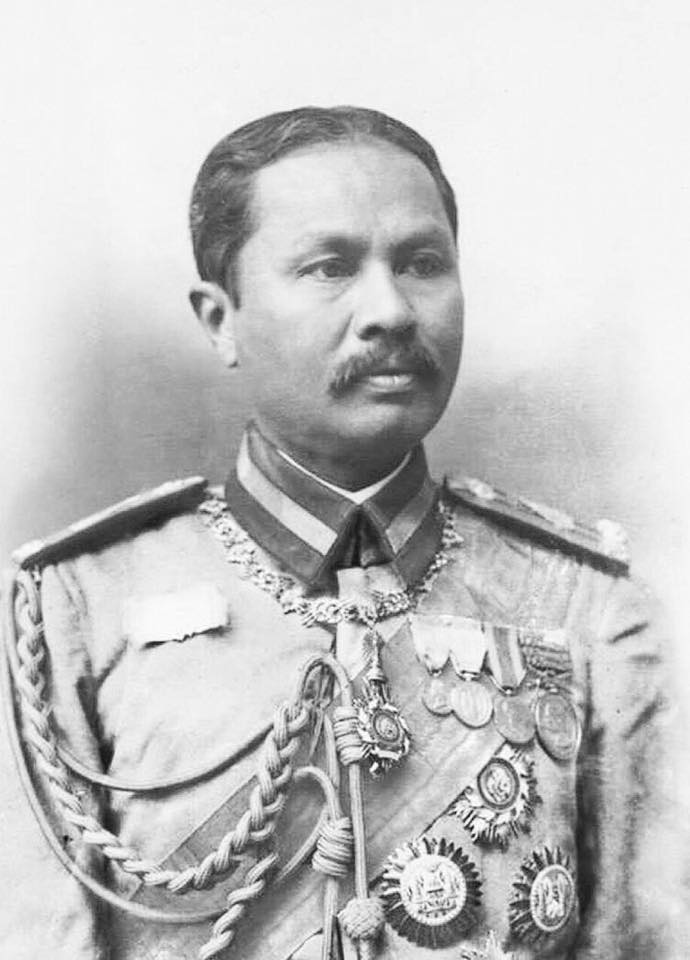
พระเจ้าบรมวงศ์เธอ กรมหลวงสรรพสาตรศุภกิจ

infobox royalty
| name = พระเจ้าบรมวงศ์เธอกรมหลวงสรรพสาตรศุภกิจ
| image = พระเจ้าบรมวงศ์เธอ กรมหลวงสรรพสาตรศุภกิจ.jpg
| title = พระเจ้าบรมวงศ์เธอ ชั้น 4พระองค์เจ้าชั้นเอก
| death_style = สิ้นพระชนม์
| succession = องคมนตรี
| reign-type = ดำรงตำแหน่ง
| reign = 7 พฤษภาคม พ.ศ. 2430
| father1 = พระบาทสมเด็จพระจอมเกล้าเจ้าอยู่หัว
| mother1 = เจ้าจอมมารดาสังวาลย์ ในรัชกาลที่ 4|เจ้าจอมมารดาสังวาลย์ พระสนมโท
| spouse-type = ภรรยา
| spouse = ชายาหม่อมเจ้าหญิงเม้า ทองแถมหม่อมเจ้าหญิงสุวรรณ ทองแถมหม่อม8 คน
| issue1 = 15 องค์
| dynasty = ราชวงศ์จักรี|จักรี
|ราชสกุล=ทองแถม
จางวางเอก นายพันเอก พระเจ้าบรมวงศ์เธอ กรมหลวงสรรพสาตรศุภกิจ (17 ตุลาคม พ.ศ. 2400 – 16 เมษายน พ.ศ. 2462) มีพระนามเดิมว่า พระเจ้าลูกยาเธอ พระองค์เจ้าทองแถมถวัลยวงศ์ เป็นพระราชโอรสในพระบาทสมเด็จพระจอมเกล้าเจ้าอยู่หัว ประสูติแต่เจ้าจอมมารดาสังวาลย์ ในรัชกาลที่ 4|เจ้าจอมมารดาสังวาลย์ ธิดานายศัลยวิชัย หุ้มแพร (ทองคำ ณ ราชสีมา) กรมศิลปากร, จดหมายเหตุนครราชสีมา 11 กันยายน พ.ศ. 2497, พิมพ์สนองคุณ เจ้าพระยานครราชสีมา (ปิ่น ณ ราชสีมา) และ เจ้าพระยานครราชสีมา (ทองอินท์ ณ ราชสีมา), กรุงเทพฯ: ห้องสมุดมหาวิทยาลัยธรรมศาสตร์ (ม.ป.ป.) ต้นสกุล ณ ราชสีมา ย้อนเรื่อง เมืองโคราชหากนับทางสายสกุลพระมารดา กรมหลวงสรรพสาตรศุภกิจทรงเป็นผู้สืบสายสกุล “ณ ราชสีมา” ชั้น 5 สาย "พระยาสุริยเดช (ทัศน์ รายณสุข ณ ราชสีมา)" และ ชั้น 4 สาย "เจ้าพระยานครราชสีมา (ทองอินทร์ ณ ราชสีมา)" เป็นพระบิดาแห่งภาพยนตร์ไทย
== พระประวัติ ==
พระเจ้าบรมวงศ์เธอ กรมหลวงสรรพสาตรศุภกิจ เป็นพระราชโอรสพระองค์ที่ 34 ในพระบาทสมเด็จพระจอมเกล้าเจ้าอยู่หัว กับเจ้าจอมมารดาสังวาลย์ ในรัชกาลที่ 4|เจ้าจอมมารดาสังวาลย์ พระสนมโท ประสูติเมื่อวันเสาร์ เดือน 11 แรม 14 คํ่า ปีมะเส็ง นพศก จ.ศ. 1219 ตรงกับวันที่ 17 ตุลาคม พ.ศ. 2400 มีพระนามเดิมว่า พระเจ้าลูกยาเธอ พระองค์เจ้าทองแถมถวัลยวงศ์
พระองค์มีพระเชษฐา พระอนุชา และพระขนิษฐาร่วมเจ้าจอมมารดาเดียวกันคือ
* พระเจ้าบรมลูกยาเธอ พระองค์เจ้าทองกองก้อนใหญ่
* พระเจ้าลูกยาเธอ พระองค์เจ้าทองแถมถวัลยวงศ์
* พระเจ้าลูกยาเธอ พระองค์เจ้าเจริญรุ่งราษี
* พระเจ้าลูกเธอ พระองค์เจ้ากาญจนากร
=== พระประวัติรับราชการ ===
พระองค์ทรงพระปรีชาในด้านงานช่าง ทรงร่วมรับหน้าที่บูรณะปฏิสังขรณ์วัดพระศรีรัตนศาสดาราม เมื่อครั้งสมโภชกรุงรัตนโกสินทร์ 100 ปี พ.ศ. 2425 พระบาทสมเด็จพระจุลจอมเกล้าเจ้าอยู่หัว ทรงพระกรุณาโปรดเกล้าฯ ให้เฉลิมเกียรติพระเจ้าน้องยาเธอ พระองค์เจ้าทองแถมถวัลยวงศ์ ทรงกรมเป็น พระเจ้าน้องยาเธอ กรมหมื่นสรรพสาตรศุภกิจ ผู้บังคับการกรมช่างมหาดเล็ก เมื่อ พ.ศ. 2431 ทรงบังคับบัญชางานช่างต่าง ๆ ในพระบรมมหาราชวังชั้นใน พระราชวังบางปะอิน สวนสราญรมย์ ทรงรับผิดชอบงานโยธาในการก่อสร้าง พระที่นั่งอมรินทรวินิจฉัย และวัดราชบพิธสถิตมหาสีมารามราชวรวิหาร และต่อมาในสมัยพระบาทสมเด็จพระมงกุฎเกล้าเจ้าอยู่หัว ได้ทรงดำรงตำแหน่งผู้ช่วยอธิบดีกรมศิลปากร
พระองค์ได้ตามเสด็จพระบาทสมเด็จพระจุลจอมเกล้าเจ้าอยู่หัวประพาสประเทศสิงคโปร์ เมื่อ พ.ศ. 2439 และได้ทอดพระเนตรภาพยนตร์เป็นครั้งแรก ในปีต่อมา ทรงตามเสด็จประพาสยุโรปครั้งแรกในปี พ.ศ. 2440 ได้ทรงจัดซื้อเครื่องซีเนมาโตกราฟฟี ซึ่งเป็นทั้งกล้องถ่ายและเครื่องฉายภาพยนตร์ กลับมาเมืองไทยด้วย ภาพบันทึกเหตุการณ์ พระบาทสมเด็จพระจุลจอมเกล้าเจ้าอยู่หัว เสด็จประพาสยุโรป เมื่อปี พ.ศ. 2440 นับเป็นภาพยนตร์ม้วนแรกสุดในโลกที่ได้บันทึกเรื่องราวเกี่ยวกับชาติไทย
พระองค์ได้ทรงถ่ายทำภาพยนตร์บันทึกเหตุการณ์เบ็ดเตล็ด ทั้งในและนอกเขตพระราชวัง จนถึงภาพพระราชกรณียกิจของสมเด็จพระพุทธเจ้าหลวง นอกจากพระองค์ทรงเป็นนักถ่ายภาพยนตร์เป็นรายแรกและรายเดียวของสยามในรัชสมัยนั้นแล้ว พระองค์ยังทรงเป็นผู้ดำเนินธุรกิจจัดฉายและให้เช่าภาพยนตร์เป็นรายแรกของชาติด้วย โดยนอกจากจะทรงให้โรงภาพยนตร์ต่าง ๆ เช่ายืมภาพยนตร์ของพระองค์แล้ว บางครั้งก็ทรงจัดฉายภาพยนตร์เก็บค่าดูจากสาธารณชนขึ้นในบริเวณวังของพระองค์ และที่ทรงทำเป็นประจำคือ การออกร้านฉายภาพยนตร์เป็นเจ้าประจำในงานประจำปีวัดเบญจมบพิตร ในรัชกาลต่อมา พระองค์ทรงว่างเว้นและเลิกราการถ่ายทำภาพยนตร์ เนื่องจากมีผู้ดำเนินการขึ้นในสยามแล้วหลายราย
พระองค์ทรงประทับอยู่ที่วังสรรพสาตรศุภกิจ ที่ก่อสร้างขึ้นเมื่อ พ.ศ. 2444 วังนี้ถูกไฟไหม้หมดจนเหลือแต่ซุ้มประตูทางเข้าวัง เมื่อ พ.ศ. 2510 และมีการสร้างตึกแถวสมัยใหม่ขึ้นมาแทน ปัจจุบันย่านนี้เรียกว่า แพร่งสรรพศาสตร์
พระองค์ทรงได้รับเฉลิมพระเกียรติเป็น พระเจ้าบรมวงศ์เธอ กรมหลวงสรรพสาตรศุภกิจ เมื่อ พ.ศ. 2455 ในรัชสมัยพระบาทสมเด็จพระมงกุฎเกล้าเจ้าอยู่หัว ทรงรับราชการตำแหน่งสุดท้ายเป็น นายพันเอก ราชองครักษ์ พระราชทานสัญญาบัตรทหาร และทรงดำรงตำแหน่งจางวางเอกในกรมมหาดเล็กแจ้งความกรมมหาดเล็ก ในปี พ.ศ. 2456
== สิ้นพระชนม์ ==
จางวางเอก นายพันเอก พระเจ้าบรมวงศ์เธอ กรมหลวงสรรพสาตรศุภกิจ ประชวรเป็นพระโรคอัมพาต สิ้นพระชนม์ที่ตำหนักวังตำบลถนนตะนาว เมื่อวันที่ 16 เมษายน พ.ศ. 2462ราชกิจจานุเบกษา, ข่าวสิ้นพระชนม์, เล่ม ๓๖ ตอนที่ ๐ ง หน้า ๑๒๖, ๒๐ เมษายน ๒๔๖๒ สิริพระชันษาได้ 63 พรรษา ในการนี้พระบาทสมเด็จพระมงกุฎเกล้าเจ้าอยู่หัว ทรงพระกรุณาโปรดเกล้าฯ ให้สมเด็จพระราชปิตุลา บรมพงศาภิมุข เจ้าฟ้าภาณุรังษีสว่างวงศ์ กรมพระยาภาณุพันธุวงศ์วรเดช|สมเด็จพระเจ้าบรมวงศ์เธอ เจ้าฟ้าภาณุรังษีสว่างวงศ์ กรมพระยาภาณุพันธุวงศ์วรเดช แทนพระองค์เสด็จสรงน้ำพระศพ ทรงสวมพระชฎาแล้วเจ้าพนักงานได้เชิญพระศพขึ้นตั้งบนชั้นแว่นฟ้า 2 ชั้น ประกอบพระโกศมณฑปใหญ่ ตั้งเครื่องสูงแวดล้อมและเครื่องประกอบพระอิศริยยศ มีพระราชพิธีพระราชทานเพลิงพระศพในระหว่างวันที่ 9 ถึง 11 เมษายน พ.ศ. 2463 ณ พระเมรุ วัดเทพศิรินทราวาสราชวรวิหาร ในการนี้พระบาทสมเด็จพระมงกุฎเกล้าเจ้าอยู่หัว ทรงพระกรุณาโปรดเกล้าฯ พระราชทานพระโกศทองน้อย ประดิษฐานบนชั้นแว่นฟ้า 3 ชั้น ฉัตรตาดเหลือง 5 ชั้น แขวนกั้นพระโกศ แวดล้อมด้วยเครื่องสูง และเครื่องราชอิสริยยศ
พระเจ้าบรมวงศ์เธอ กรมหลวงสรรพสาตรศุภกิจ ทรงเป็นต้นราชสกุล ทองแถม และมีเชื้อสายที่ไม่ได้นับเป็นราชสกุล คือ สกุลทองเจือ
== พระโอรสและธิดา ==
พระเจ้าบรมวงศ์เธอ กรมหลวงสรรพสาตรศุภกิจ มีชายา 2 องค์ และมีหม่อม 8 คน รวม 10 องค์/คน ได้แก่
# หม่อมเจ้าเม้า ทองแถม ท.จ.ว. (ราชสกุลเดิม รองทรง)
# หม่อมเจ้าสุวรรณ ทองแถม (ราชสกุลเดิม นิลรัตน)
# หม่อมราชวงศ์เกษรสุมาลี ทองแถม (ราชสกุลเดิม อิศรางกูร)
# หม่อมราชวงศ์นารีนพรัตน์ ทองแถม (ราชสกุลเดิม อิศรางกูร)
# หม่อมตาดใหญ่ ทองแถม ณ อยุธยา (สกุลเดิม โรจนวิภาต)
# หม่อมเมือง ทองแถม ณ อยุธยา (สกุลเดิม พลนิเทศ)
# หม่อมทับทิม ทองแถม ณ อยุธยา
# หม่อมตาดเล็ก ทองแถม ณ อยุธยา (สกุลเดิม นาครทรรพ)
# หม่อมเศรษฐี ทองแถม ณ อยุธยา
# หม่อมประเทียบ ทองแถม ณ อยุธยา (สกุลเดิม พุ่มพวงเพชร)
มีพระโอรส 7 องค์ และมีพระธิดา 8 องค์ รวม 15 องค์ ได้แก่
| class="wikitable"
|- align="center"
! ลำดับ
! พระรูปและพระนาม
! เพศ
! พระมารดา
! ประสูติ
! สิ้นชีพิตักษัย
! คู่สมรส
|- align="center"
|1
|ไฟล์:หม่อมเจ้าทองเชื้อธรรมชาติ ทองแถม.jpg|center|68x68pxหม่อมเจ้าทองเชื้อธรรมชาติ ทองแถม
|ช.
|หม่อมเจ้าเม้า ทองแถม
|
|
|หม่อมเจ้าข่ายทองถักหม่อมเจ้าพันธ์สิหิงค์หม่อมแสงมณีหม่อมทรัพย์หม่อมศรีหม่อมพิณ
|- align="center"
|2
|ไฟล์:Khrueamatwimon Thongthaem.jpg|center|75x75pxหม่อมเจ้าเครือมาศวิมล ทองแถม
|ญ.
|หม่อมเมือง ทองแถม ณ อยุธยา
|
|
|
|- align="center"
|3
|ไฟล์:Emblem of the House of Chakri.svg|center|72x72pxหม่อมเจ้าพวงสนธิสุวรรณ ทองแถม
|ญ.
|หม่อมตาดใหญ่ ทองแถม ณ อยุธยา
|
|
|หม่อมเจ้าโชติรส เกษมสันต์
|- align="center"
|4
|ไฟล์:Emblem of the House of Chakri.svg|center|72x72pxหม่อมเจ้าพันธุคำนพคุณ ทองแถม
|ช.
|หม่อมทับทิม ทองแถม ณ อยุธยา
|
|พ.ศ. 2506
|หม่อมเจ้านาฏนพคุณหม่อมเลื่อนหม่อมหล่อ
|- align="center"
|5
|ไฟล์:Emblem of the House of Chakri.svg|center|72x72pxหม่อมเจ้า
|ญ.
|ไม่มีข้อมูล
|พ.ศ. 2430
|
|
|- align="center"
|6
|ไฟล์:Emblem of the House of Chakri.svg|center|72x72pxหม่อมเจ้าคำงอก ทองแถม
|ช.
|หม่อมเจ้าสุวรรณ ทองแถม
|
|
|หม่อมแฟร์หม่อมมงคลหม่อมเรียม
|- align="center"
|7
|ไฟล์:หม่อมเจ้าทองชมพูนุท ทองแถม.jpg|center|65x65pxหม่อมเจ้าทองชมพูนุท ทองแถม
|ช.
|หม่อมเจ้าเม้า ทองแถม
|
|พ.ศ. 2491
|หม่อมหลวงแย้มหม่อมสอางค์
|- align="center"
|8
|ไฟล์:Emblem of the House of Chakri.svg|center|72x72pxหม่อมเจ้าชุนทองชุด
|ญ.
|หม่อมตาดเล็ก ทองแถม ณ อยุธยา
|ไม่มีข้อมูล
|ไม่มีข้อมูล
(พระราชทานเพลิงเมื่อ )
|
|- align="center"
|9
|ไฟล์:หม่อมเจ้าหย่องกาญจนา ทองแถม.jpg|center|72x72pxหม่อมเจ้าหย่องกาญจนา ทองแถม
|ญ.
|หม่อมราชวงศ์เกษรสุมาลี ทองแถม
|
|
|
|- align="center"
|10
|ไฟล์:หม่อมเจ้าทองเติม ทองแถม.jpg|center|72x72pxหม่อมเจ้าทองเติม ทองแถม
|ช.
|หม่อมเจ้าเม้า ทองแถม
|
|พ.ศ. 2506
|หม่อมเชิญ
|- align="center"
|11
|ไฟล์:หม่อมเจ้าทองต่อ ทองแถม.jpg|center|72x72pxหม่อมเจ้าทองต่อ ทองแถม
|ช.
|หม่อมเจ้าเม้า ทองแถม
|
|
|หม่อมเจ้าพิมพ์รำไพ รพีพัฒน์|หม่อมเจ้าพิมพ์รำไพ
|- align="center"
|12
|ไฟล์:หม่อมเจ้ากนกนารี ทองแถม.jpg|center|74x74pxหม่อมเจ้ากนกนารี ทองแถม
|ญ.
|หม่อมราชวงศ์นารีนพรัตน์ ทองแถม
|
|
|
|- align="center"
|13
|ไฟล์:Emblem of the House of Chakri.svg|center|72x72pxหม่อมเจ้าสุวรรณโสภา
|ญ.
|หม่อมเจ้าเม้า ทองแถม
|
|
|
|- align="center"
|14
|ไฟล์:หม่อมเจ้าทองบรรณาการ ทองแถม.jpg|center|72x72pxหม่อมเจ้าทองบรรณาการ ทองแถม
|ช.
|หม่อมเจ้าเม้า ทองแถม
|
|พ.ศ. 2506
|หม่อมราชวงศ์ศิริโสภาหม่อมราชวงศ์ศรีถนอมหม่อมราชวงศ์วรรณวิจิตร
|- align="center"
|15
|ไฟล์:หม่อมเจ้ากังวาฬสุวรรณ (ทองแถม) กนิษฐชาต.jpg|center|80x80pxกังวาฬสุวรรณ กนิษฐชาต
|ญ.
|หม่อมเศรษฐี ทองแถม ณ อยุธยา
|
|
|หม่อมเจ้าจรัลยา จรูญโรจน์สวัสดิ์ กนิษฐชาต
|
ไฟล์:100yr_thaifilm2.jpg|thumb|พระเจ้าบรมวงศ์เธอ กรมหลวงสรรพสาตรศุภกิจ ในแสตมป์ที่ระลึก 100 ปี ภาพยนตร์ไทย พ.ศ. 2440 - 2540
== พระยศ ==
=== พระยศมหาดเล็ก ===
* 5 มกราคม 2456 – จางวางเอก แจ้งความกรมมหาดเล็ก
=== พระยศทหาร ===
* 14 พฤษภาคม พ.ศ. 2441 นายพันเอก พระราชทานสัญญาบัตรทหาร
=== พระยศเสือป่า ===
* นายหมู่เอก
* นายหมู่ใหญ่
* นายกองตรี
* นายกองโท
== พระเกียรติยศ ==
=== พระอิสริยยศ ===
*พระเจ้าลูกยาเธอ พระองค์เจ้าทองแถมถวัลยวงศ์ (17 ตุลาคม พ.ศ. 2400 – 1 ตุลาคม พ.ศ. 2411)
*พระเจ้าน้องยาเธอ พระองค์เจ้าทองแถมถวัลยวงศ์ (1 ตุลาคม พ.ศ. 2411 – พ.ศ. 2431)
*พระเจ้าน้องยาเธอ กรมหมื่นสรรพสาตรศุภกิจ (พ.ศ. 2431 – 19 พฤศจิกายน พ.ศ. 2448)ประกาศตั้งกรมพระองค์เจ้าทองแถมถวัลยวงษ์
*พระเจ้าน้องยาเธอ กรมขุนสรรพสาตรศุภกิจ (19 พฤศจิกายน พ.ศ. 2448 – 23 ตุลาคม พ.ศ. 2453)
*พระเจ้าบรมวงศ์เธอ กรมขุนสรรพสาตรศุภกิจ (23 ตุลาคม พ.ศ. 2453 – 11 พฤศจิกายน พ.ศ. 2455)
*พระเจ้าบรมวงศ์เธอ กรมหลวงสรรพสาตรศุภกิจ (11 พฤศจิกายน พ.ศ. 2455 – ปัจจุบัน)
== เครื่องราชอิสริยาภรณ์ ==
ราชกิจจานุเบกษา, การตั้งกรมพระองค์เจ้าทองแถมถวัลยวงษ์, เล่ม ๕ ตอนที่ ๓๓ หน้า ๒๘๒, ๒๓ ธันวาคม ๑๒๕๐
ราชกิจจานุเบกษา, พระราชทานเครื่องราชอิสริยาภรณ์, เล่ม ๒๘ ตอนที่ ๐ ง หน้า ๑๗๙๑, ๑๒ พฤศจิกายน ๑๓๐
ราชกิจจานุเบกษา, พระราชทานเครื่องราชอิสริยาภรณ์, เล่ม ๒๘ ตอนที่ ๐ ง หน้า ๑๑๖๖, ๓ กันยายน ๑๓๐
ราชกิจจานุเบกษา, พระราชทานเครื่องราชอิสริยาภรณ์ จุลจอมเกล้าฝ่ายหน้า, เล่ม ๒๒ ตอนที่ ๓๕ หน้า ๗๖๒, ๒๖ พฤศจิกายน ๑๒๔
ราชกิจจานุเบกษา, พระราชทานเครื่องราชอิสริยาภรณ์, เล่ม ๒๑ ตอนที่ ๔๔ หน้า ๘๐๒, ๒๙ มกราคม ๑๒๓
ราชกิจจานุเบกษา, พระราชทานเครื่องราชอิสริยาภรณ์, เล่ม ๗ ตอนที่ ๔๓ หน้า ๓๙๑, ๒๕ มกราคม ๑๐๙
ราชกิจจานุเบกษา, พระราชทานตราวชิรมาลา, เล่ม ๒๘ ตอนที่ ๐ ง หน้า ๔๑๘, ๔ มิถุนายน ๑๓๐
ราชกิจจานุเบกษา, พระราชทานเหรียญดุษฎีมาลา, เล่ม ๗ ตอนที่ ๔๓ หน้า ๓๙๒, ๒๕ มกราคม ๑๐๙
ราชกิจจานุเบกษา, พระราชทานเครื่องราชอิสริยาภรณ์, เล่ม ๑๐ ตอนที่ ๓๘ หน้า ๔๑๔, ๑๗ ธันวาคม ๑๑๒
ราชกิจจานุเบกษา, พระราชทานเหรียญจักรมาลา, เล่ม ๒๐ ตอนที่ ๓๕ หน้า ๖๑๗, ๒๙ พฤศจิกายน ๒๔๔๖
ราชกิจจานุเบกษา, พระราชทานเหรียญจักรพรรดิมาลา, เล่ม ๓๐ ตอนที่ ๐ ง หน้า ๒๖๗๘, ๑๕ กุมภาพันธ์ ๒๔๕๖
ราชกิจจานุเบกษา, พระราชทานเหรียญรัตนาภรณ์ รัชกาลที่ ๔, เล่ม ๒๑ ตอนที่ ๓๒ หน้า ๕๖๕, ๖ พฤศจิกายน ๑๒๓
ราชกิจจานุเบกษา, พระราชทานเหรียญรัตนาภรณ์ รัชกาลปัจจุบันฝ่ายหน้า, เล่ม ๒๕ ตอนที่ ๓๕ หน้า ๑๐๑๒, ๒๙ พฤศจิกายน ๑๒๗
ราชกิจจานุเบกษา, พระราชทานเหรียญรัตนาภรณ์ รัชกาลปัจจุบันฝ่ายหน้า, เล่ม ๒๗ ตอนที่ ๐ ง หน้า ๒๔๐๙, ๑๑ มกราคม ๑๒๙
== พงศาวลี ==
== อ้างอิง ==
* Jeffy Finestone. 2542. สมุดพระรูป พระราชโอรส พระราชธิดา พระราชนัดดาใน พระบาทสมเด็จพระจุลจอมเกล้าเจ้าอยู่หัว. ปรียนันทนา รังสิต,ม.ร.ว. โลมาโฮลดิ้ง
* กรมหลวงสรรพสารตศุภกิจ (บิดาภาพยนตร์ไทย) thaifilm.com
* ราชสกุลทองแถม
หมวดหมู่:พระเจ้าบรมวงศ์เธอ ชั้น 4
หมวดหมู่:พระองค์เจ้าชาย
หมวดหมู่:กรมหลวง
หมวดหมู่:พระราชโอรสในรัชกาลที่ 4
หมวดหมู่:ราชสกุลทองแถม
หมวดหมู่:ผู้ได้รับเครื่องราชอิสริยาภรณ์ ม.จ.ก. (ฝ่ายหน้า)
หมวดหมู่:ผู้ได้รับเครื่องราชอิสริยาภรณ์ น.ร.
หมวดหมู่:ผู้ได้รับเครื่องราชอิสริยาภรณ์ ป.จ. (ฝ่ายหน้า)
หมวดหมู่:ผู้ได้รับเครื่องราชอิสริยาภรณ์ ร.ว.
หมวดหมู่:ผู้ได้รับเครื่องราชอิสริยาภรณ์ ป.ช.
หมวดหมู่:ผู้ได้รับเครื่องราชอิสริยาภรณ์ ป.ม.
หมวดหมู่:ผู้ได้รับเหรียญจักรพรรดิมาลา
หมวดหมู่:ผู้ได้รับเหรียญรัตนาภรณ์ ม.ป.ร.3
หมวดหมู่:ผู้ได้รับเหรียญรัตนาภรณ์ จ.ป.ร.1‎
หมวดหมู่:ผู้ได้รับเหรียญรัตนาภรณ์ ว.ป.ร.1‎
หมวดหมู่:ผู้ได้รับเหรียญ ร.ด.ม.(ศ)‎
หมวดหมู่:เสียชีวิตจากโรคหลอดเลือดสมอง
หมวดหมู่:สกุล ณ ราชสีมา
หมวดหมู่:สมาชิกกองเสือป่า
หมวดหมู่:บุคคลในประวัติศาสตร์กรุงรัตนโกสินทร์
หมวดหมู่:องคมนตรีในรัชกาลที่ 5